Timo Jurkka

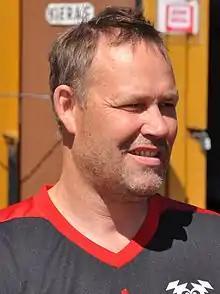
Timo Jurkka in 2012.

Timo Jurkka (born 6 October 1963, in Helsinki) is a Finnish actor, the son of actor Sakari Jurkka.